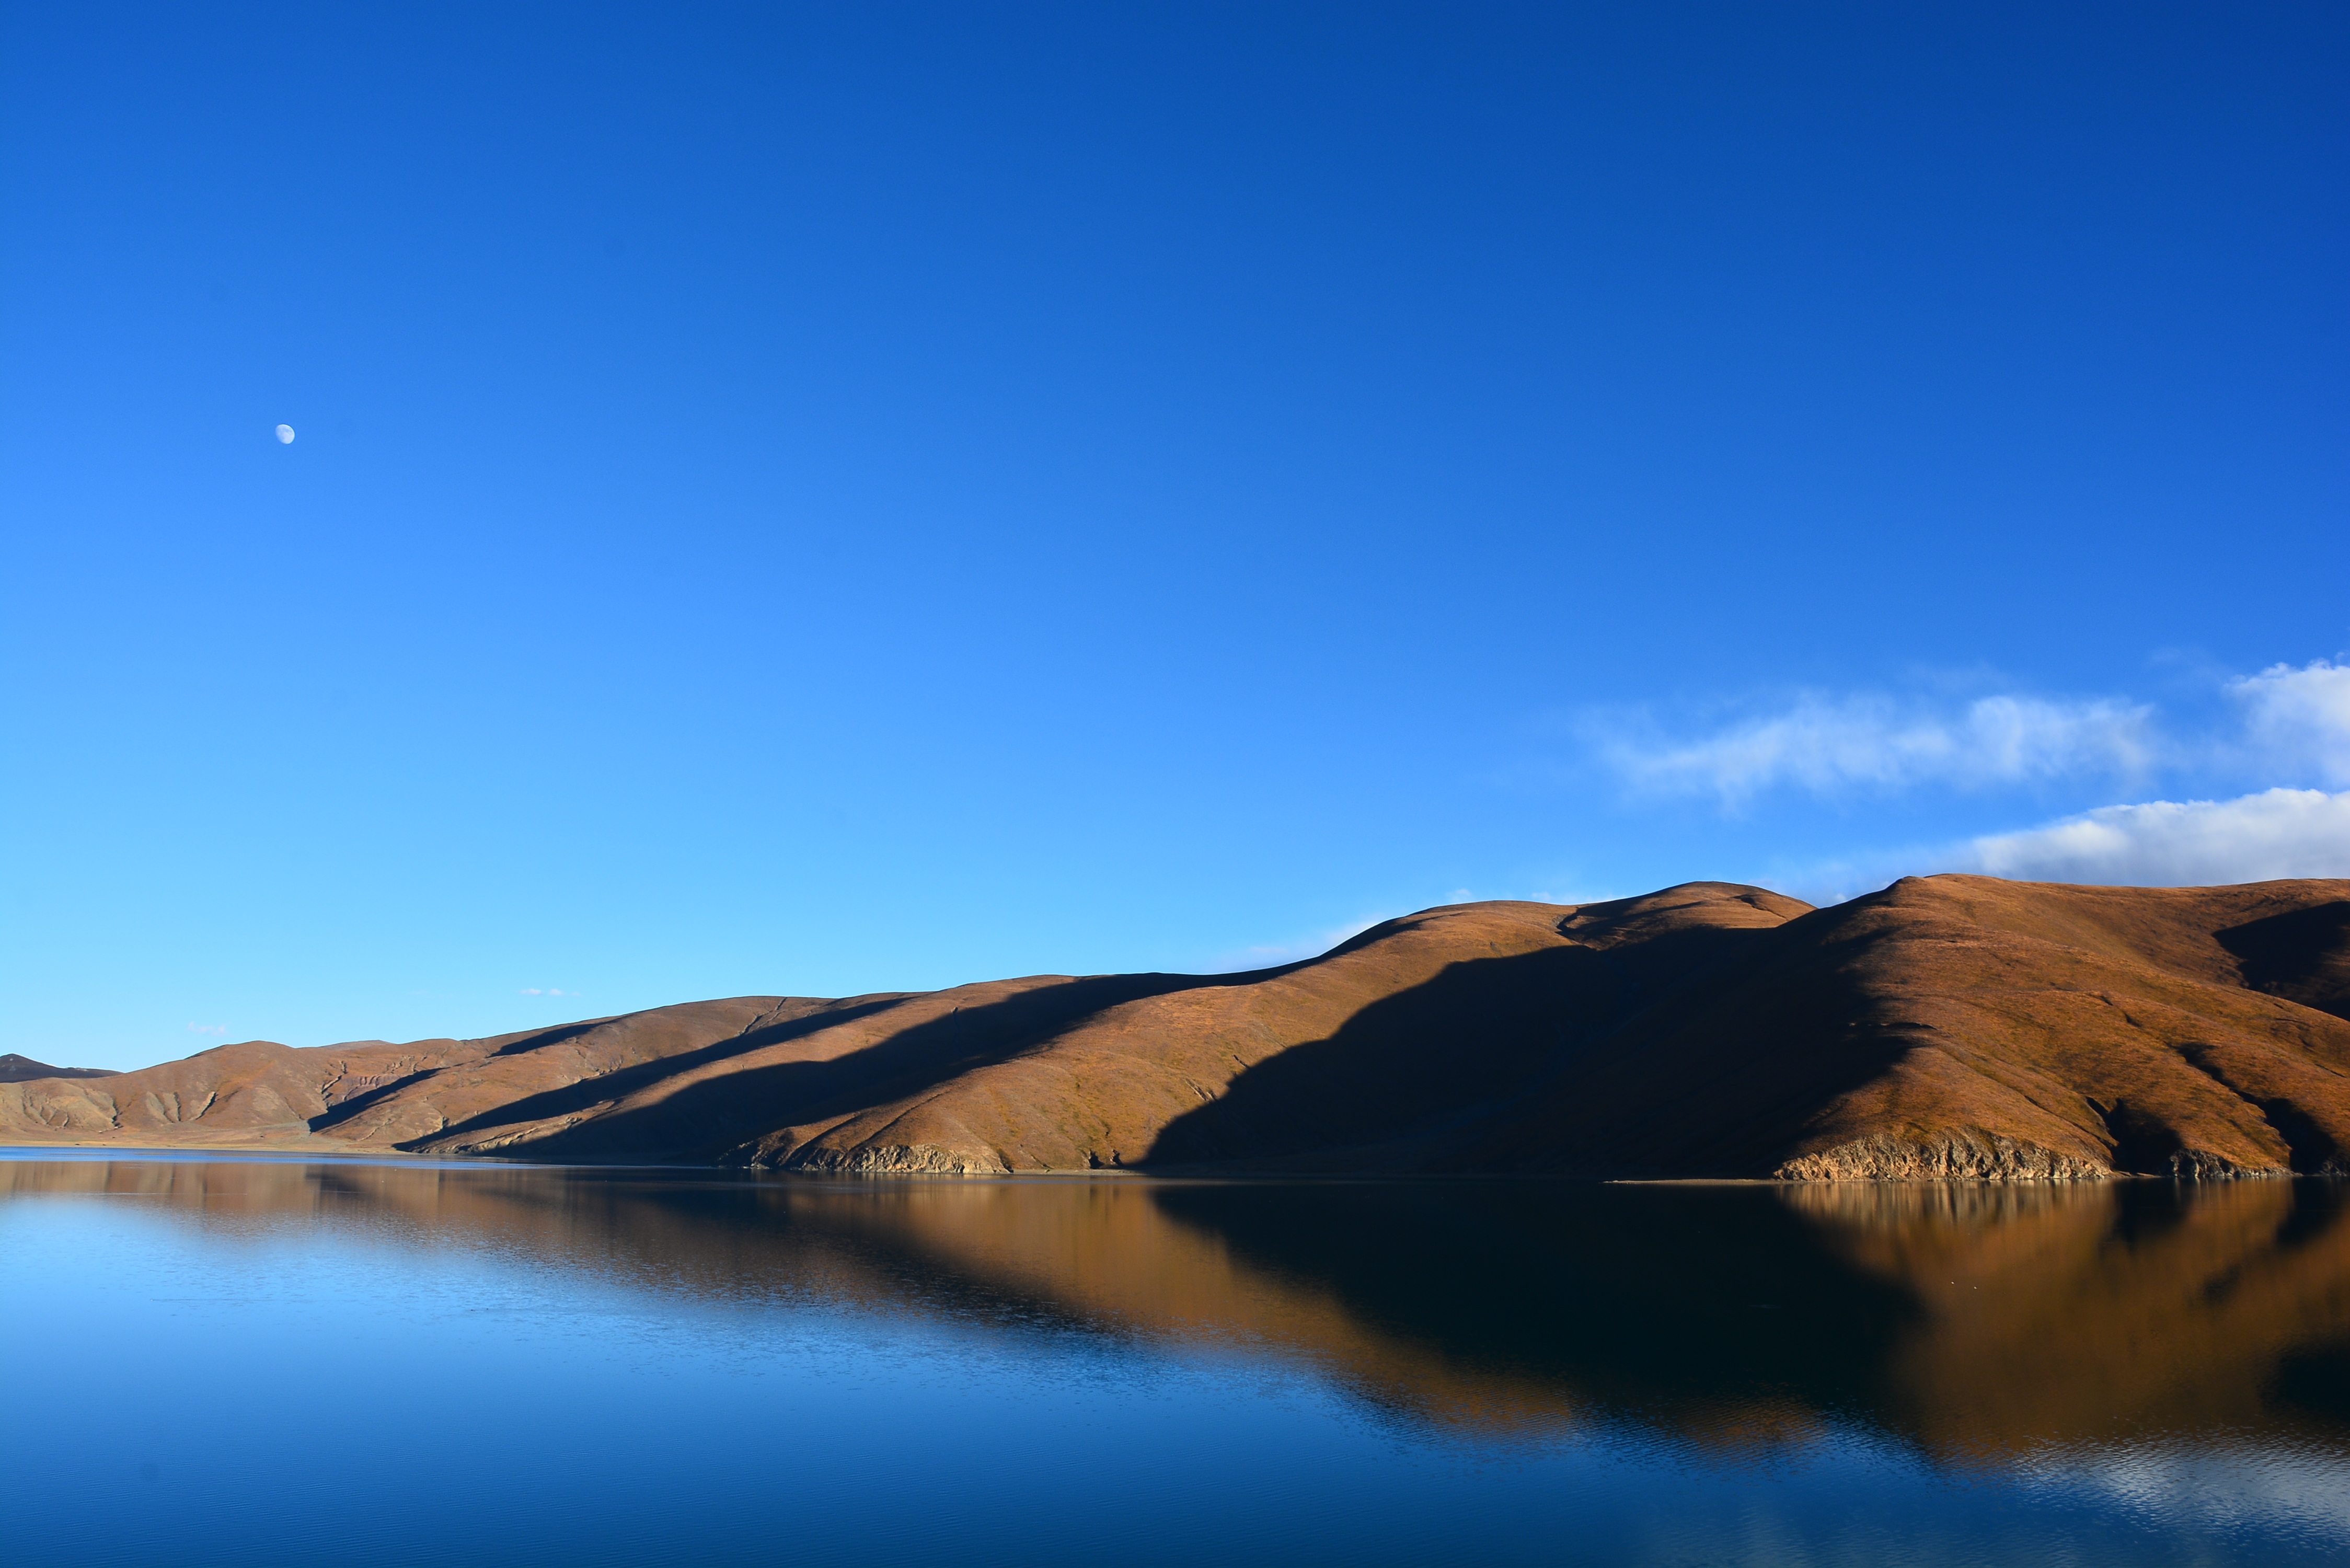
landscape, sea, coast, horizon, wilderness, mountain, cloud, sky, sunrise, sunset, sunlight, morning, hill, lake, dawn, dusk, reflection, reservoir, tibet, plateau, habitat, loch, ecosystem, the scenery, landform, natural environment, geographical feature, aeolian landform, mountainous landforms, sang sang wetlands